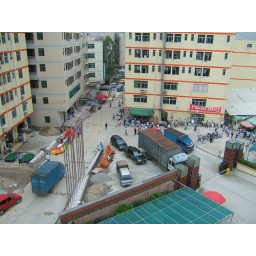
out the window of the factory bathroom in Shenzen